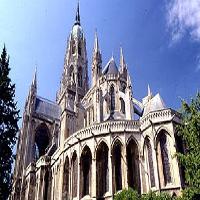
Weather: sun or clear